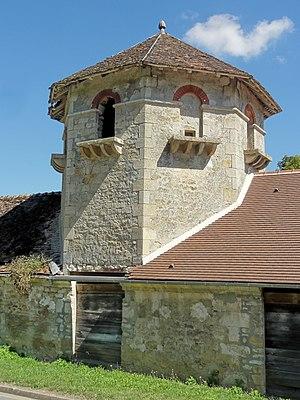
Ferme-manoir du Petit-Château.